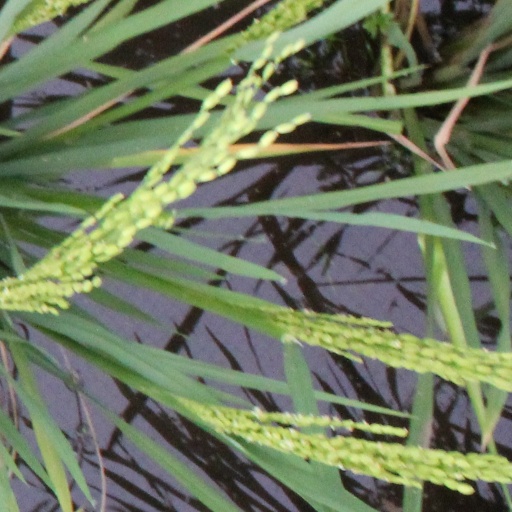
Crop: rice